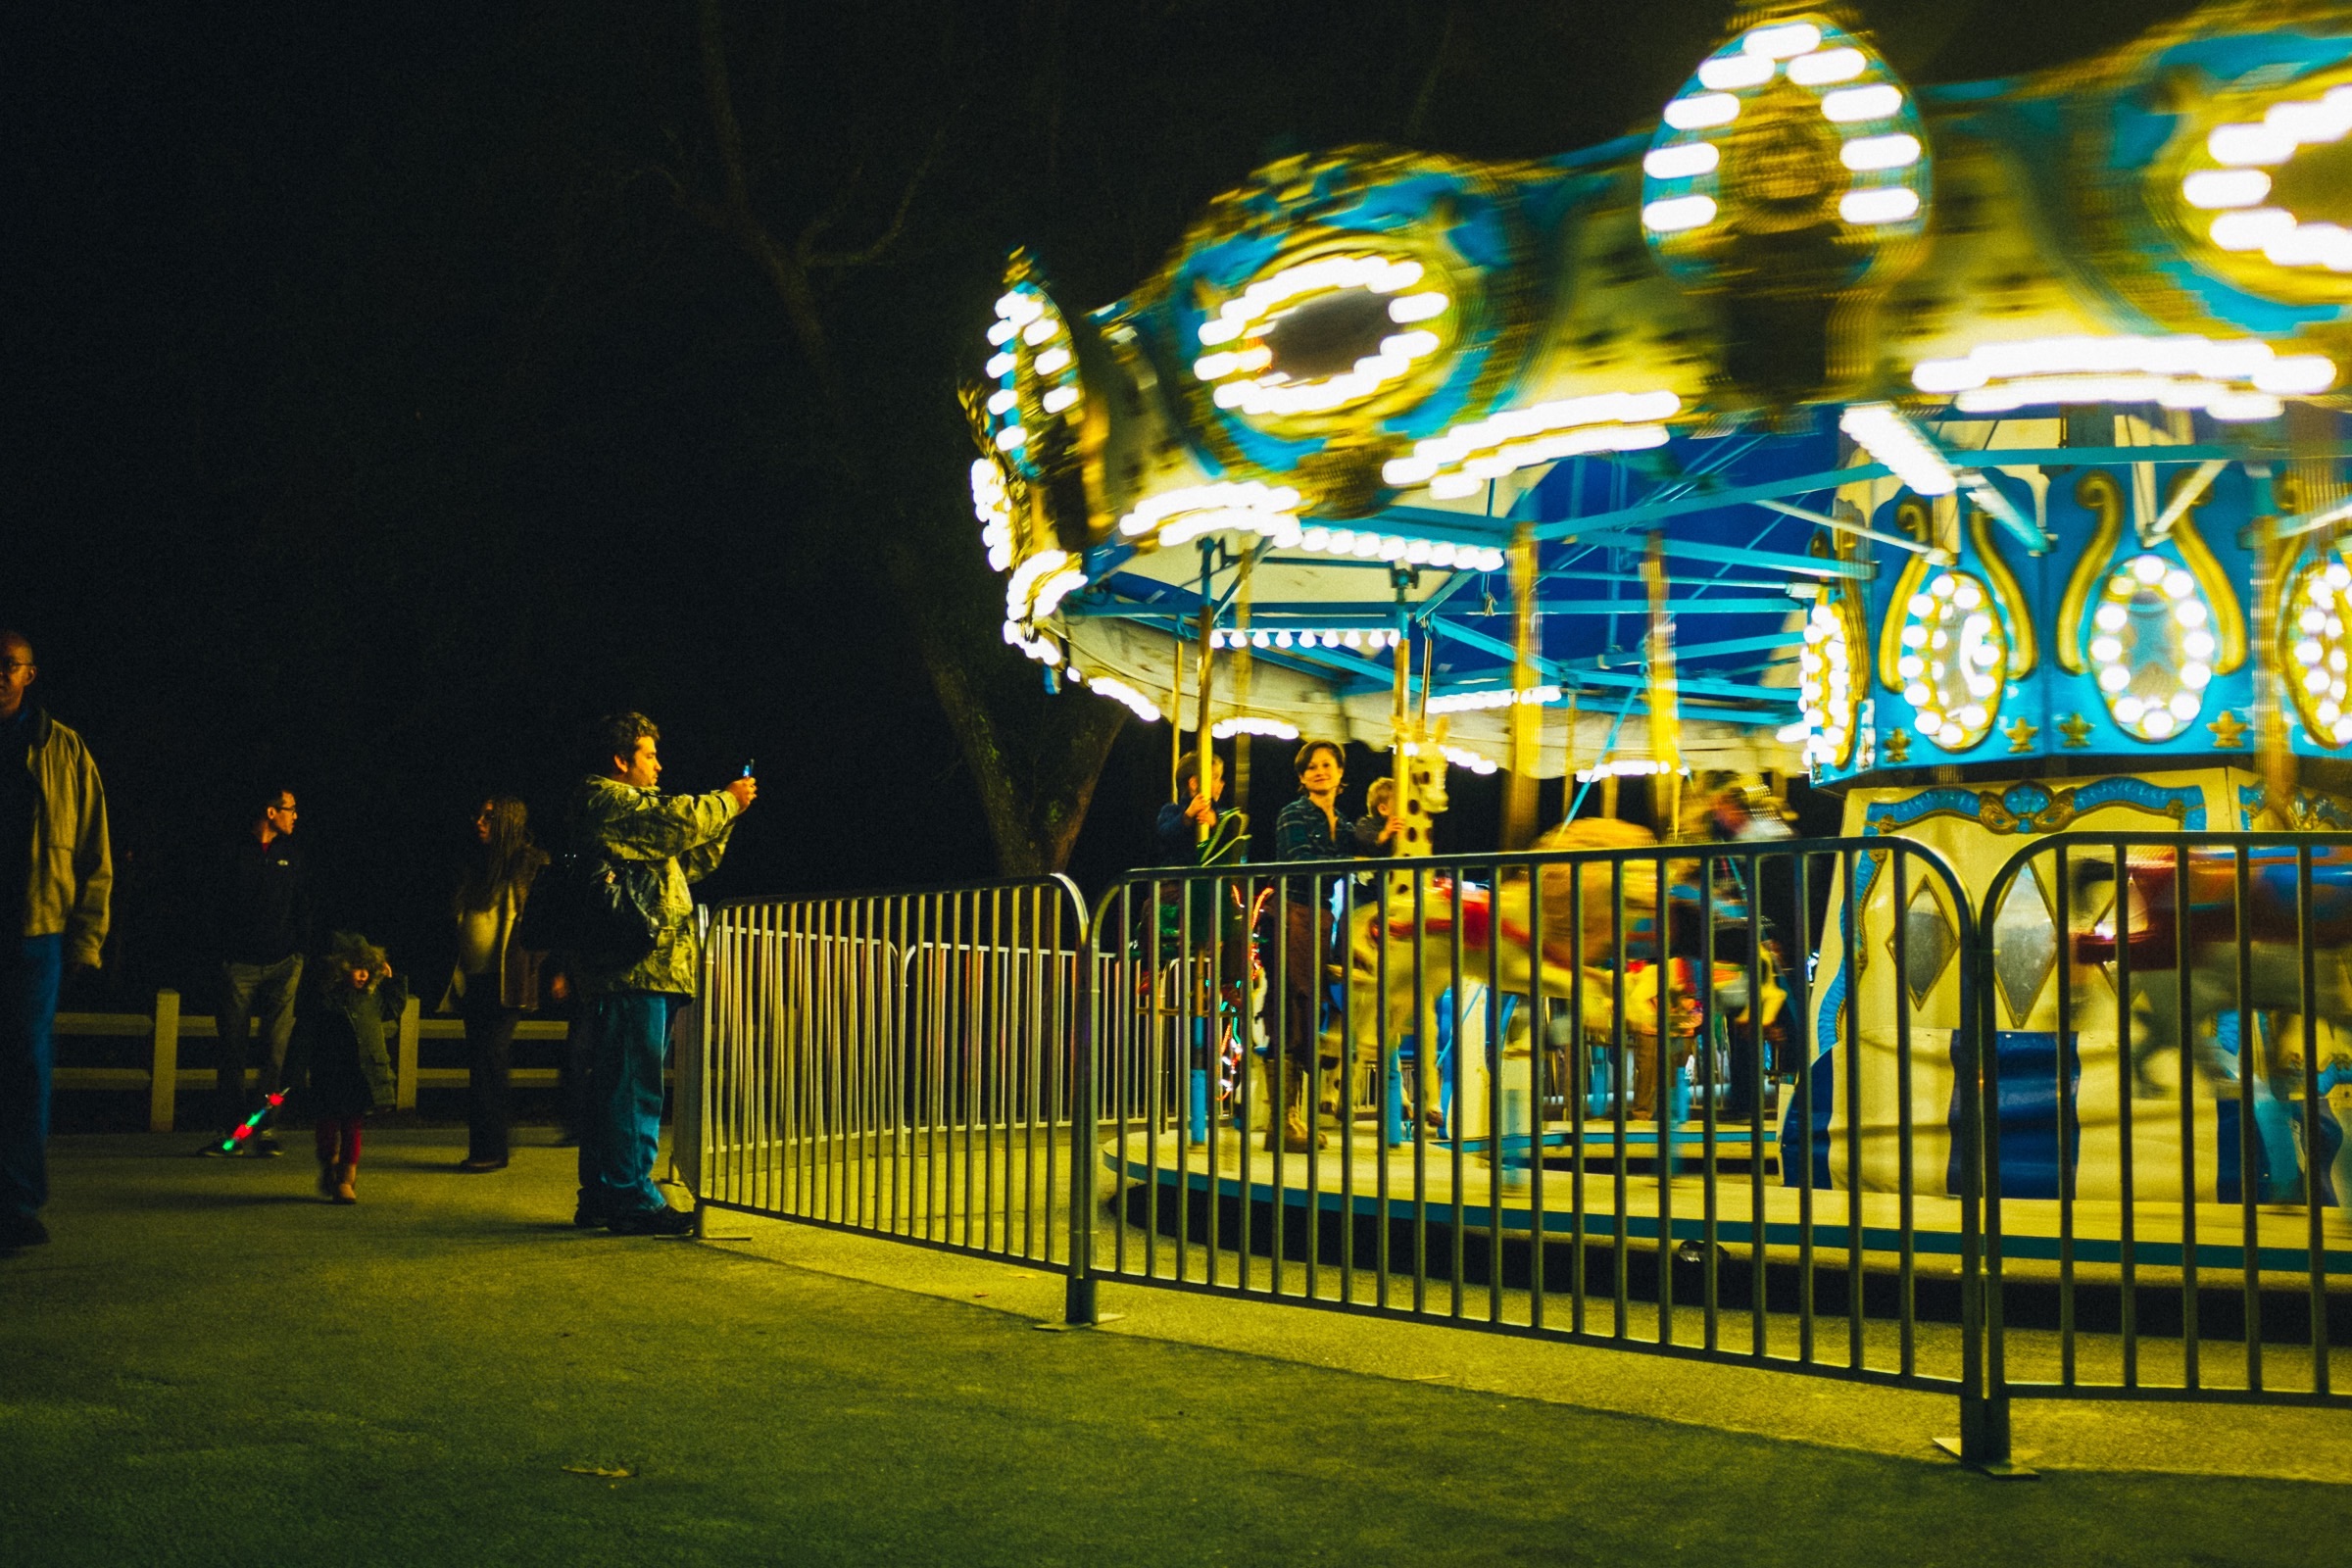
night, recreation, amusement park, park, amusement ride, outdoor recreation, nonbuilding structure